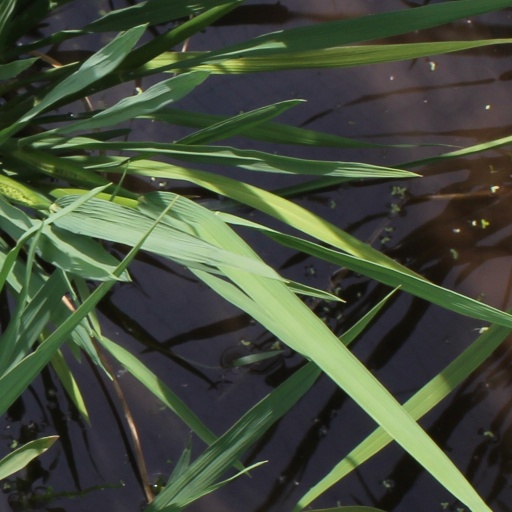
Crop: rice